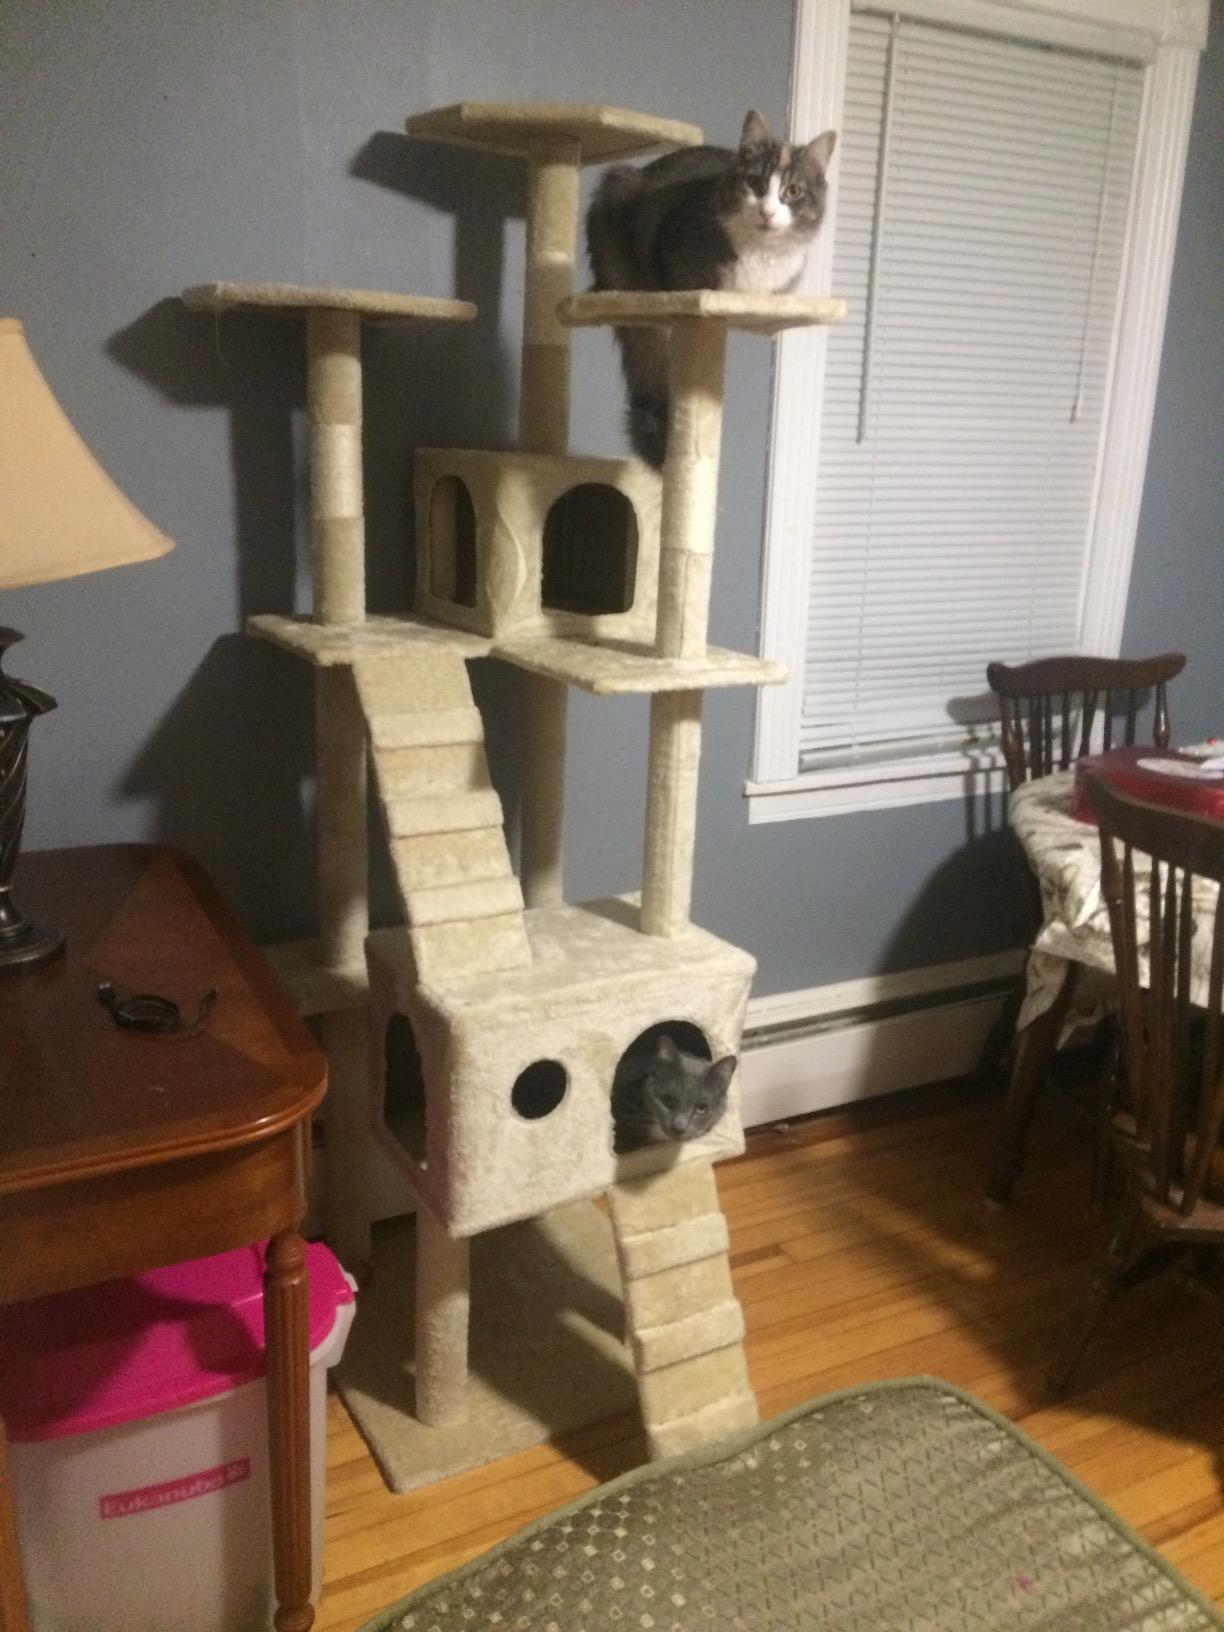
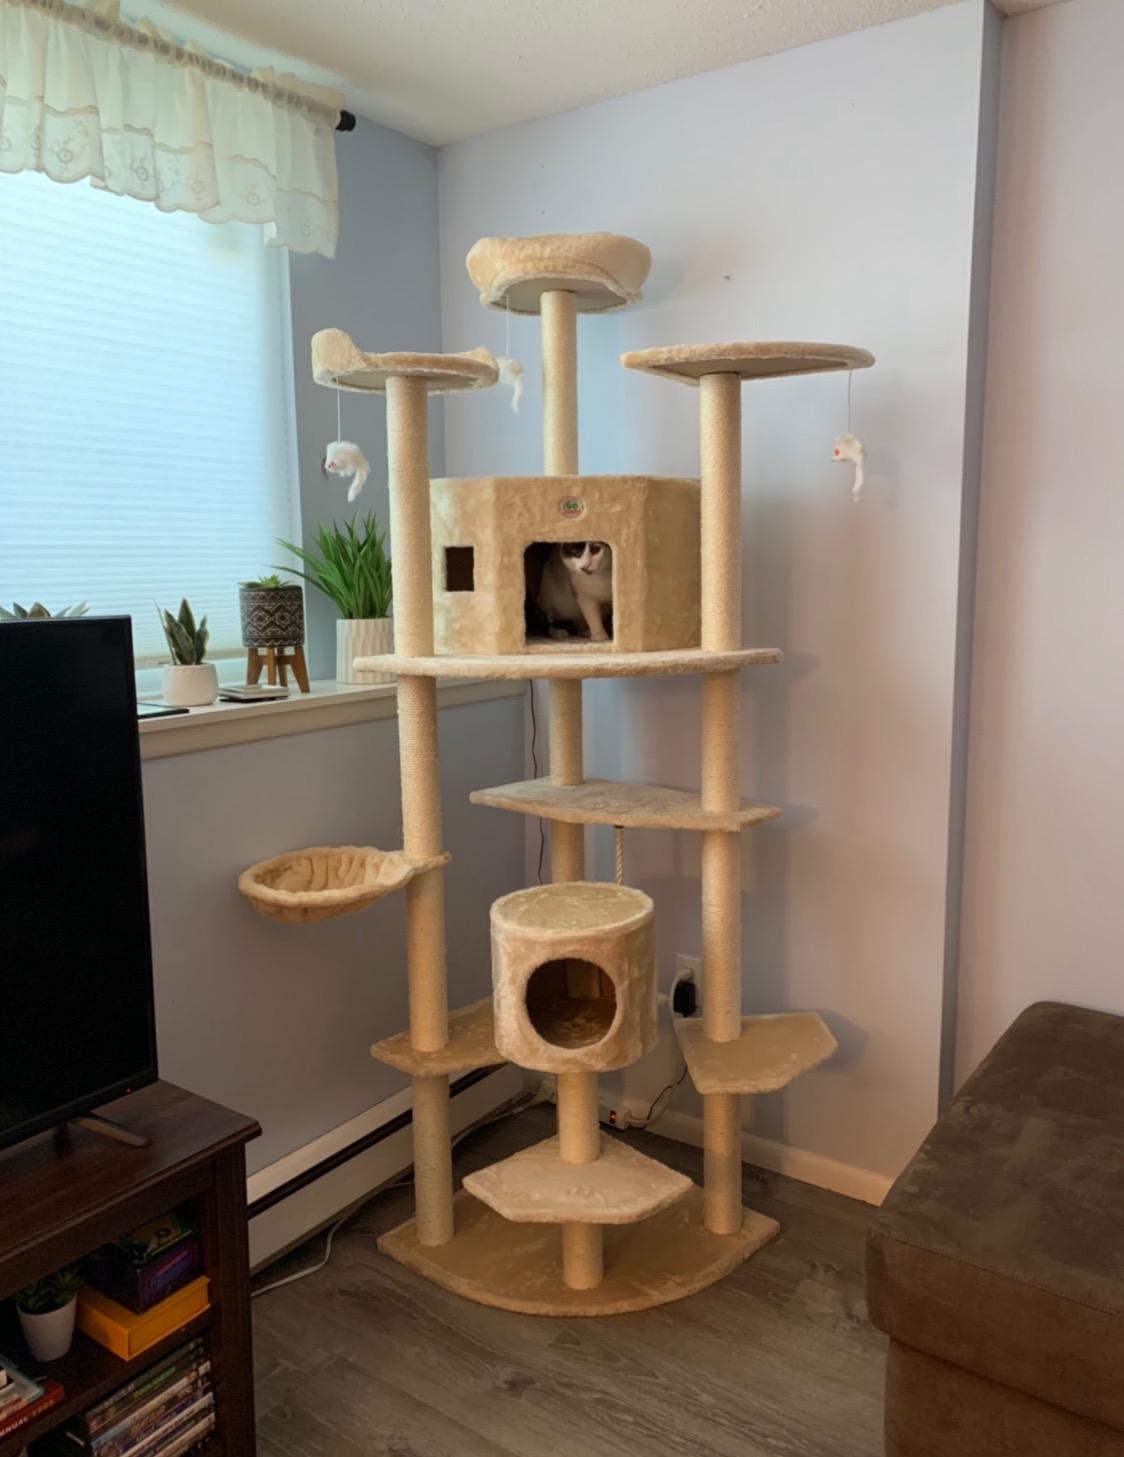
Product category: items_cat tree
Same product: no